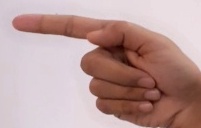
ASL sign: G